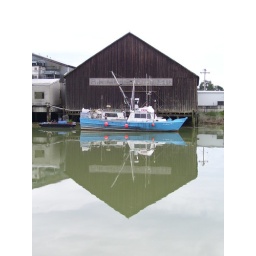
mirror image of a fishboat and cannerey on the fraser river in ladner b.c.